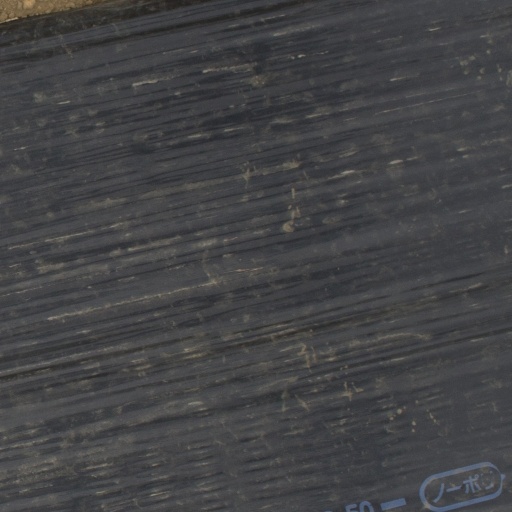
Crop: Jerusalem artichoke